Maximilian von Laffert

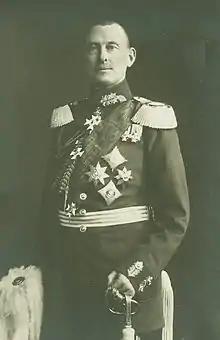
Maximilian von Laffert during WWI

Maximilian August Hermann Julius von Laffert (10 May 1855 in Lindau – 20 July 1917 in Frankfurt am Main) was a Saxon officer, later General of Cavalry during World War I. He was a recipient of the Pour le Mérite.